Ciril Cvetko

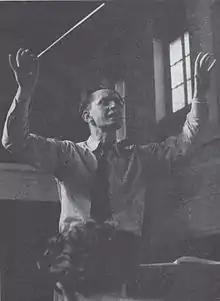

Ciril Cvetko (8 January 1920 – 18 January 1999) was a Slovene composer and conductor, brother of the musicologist Dragotin Cvetko.